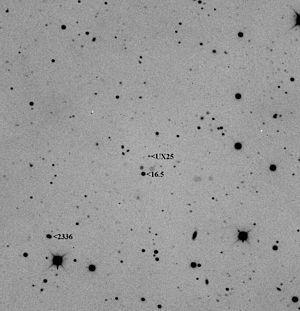
(55637) 2002 UX₂₅ est un objet transneptunien de type cubewano découvert en 2002. Son diamètre est estimé entre 650 et 697 km.